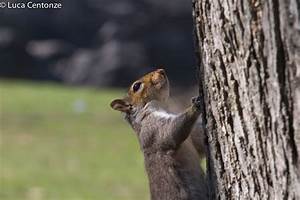
Label: scoiattolo